Niklas Bäckström

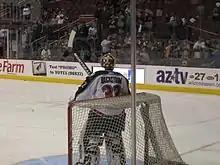
Bäckström tending the Wild's net in December 2007.

Ahead of the 2007–08 season, the Wild traded Fernandez to the Boston Bruins and signed Bäckström to a two-year $6.2-million contract extension. He subsequently became the de facto starting goaltender for the Wild and Harding became his backup. Bäckström started the season strong by winning his first four games while maintaining a 1.00 goals against average. Prior to suffering an injury near the end of October, Bäckström had made 114 saves on 121 shots and maintained a .942 a save percentage. Despite missing a few games due to injury, Bäckström maintained a 7–1–1 record with 1.88 goals against and .926 save percentage. He was subsequently named to the NHL's All-Star Ballot for the 2008 NHL All-Star Game after he maintained a 7–1–1 record with 1.88 goals against and .926 save percentage. Although he had returned from injury, Bäckström still lacked his previous efficiency in net and the Wild began to rely more on Harding. On 5 November, Bäckström won his 30th career NHL game in his 46th career NHL game to bring his career record to 30–9–7. Bäckström finished the month of November being recognized as the NHL's Third Star of the Week after he had recorded a 12–4–1 record, 2.22 goals against average, .916 save percentage and two shutouts through 18 games. When the NHL's All-Star voting concluded in early January, Bäckström ranked sixth among all eligible goaltenders as he received 79,727 votes. However, Bäckström failed to maintain the consistency he showed during his rookie season as he slumped during February and the Wild lost their first five games of March. They quickly bounced back as the month continued and Bäckström set a new franchise record with his 31st win of the season on 28 March. Bäckström continued to be consistent as he made 26 saves to lead the Wild to their first Northwest Division title in franchise history on 3 April. He finished the regular season with a 33–13–8 record, a 2.31 goals-against average, and a .920 save percentage. However, Bäckström and the Wild were unable to beat the Colorado Avalanche in their first round Stanley Cup playoff series.